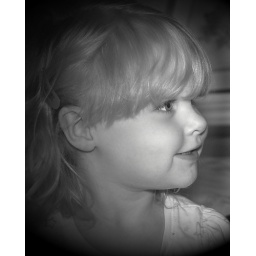
Picture taken with Nikon D40 in black and white mode. Used Photoshop to create spotlite effect